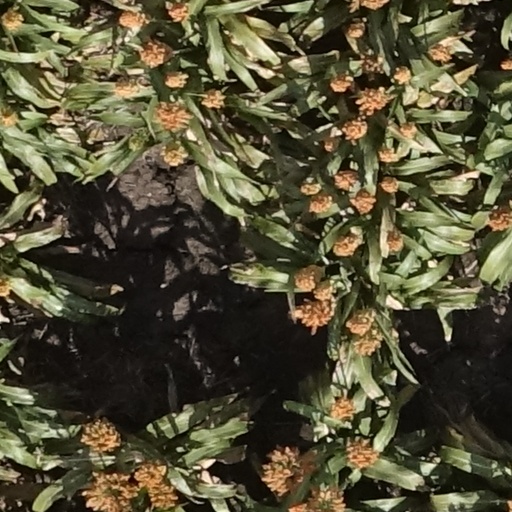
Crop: sorghum